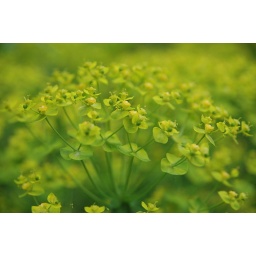
yellow in field